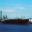
Label: ship